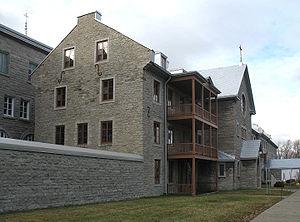
Hôpital général de Québec à Notre-Dame-des-Anges. Municipalité de paroisse enclavée dans le territoire de la ville de Québec. Région de la Capitale-Nationale, province de Québec (Canada). Elle renferme le monastère des Augustines de Québec et l'Hôpital général de Québec. Adresse
Saint-Sauveur est un des 35 quartiers de la ville de Québec, et un des six qui sont situés dans l'arrondissement La Cité–Limoilou. Il est l'un des quartiers formant la basse-ville de Québec. Le quartier est nommé en l'honneur de Jean Le Sueur, abbé de Saint-Sauveur, premier prêtre séculier à venir s'établir sur les bords du fleuve Saint-Laurent.
La liste des lieux de culte de la Capitale-Nationale liste l'ensemble des lieux de culte situés dans la région administrative de la Capitale-Nationale au Québec.
Cet article présente la liste des plus vieux édifices du Québec, au Canada.